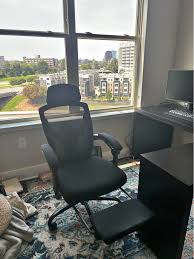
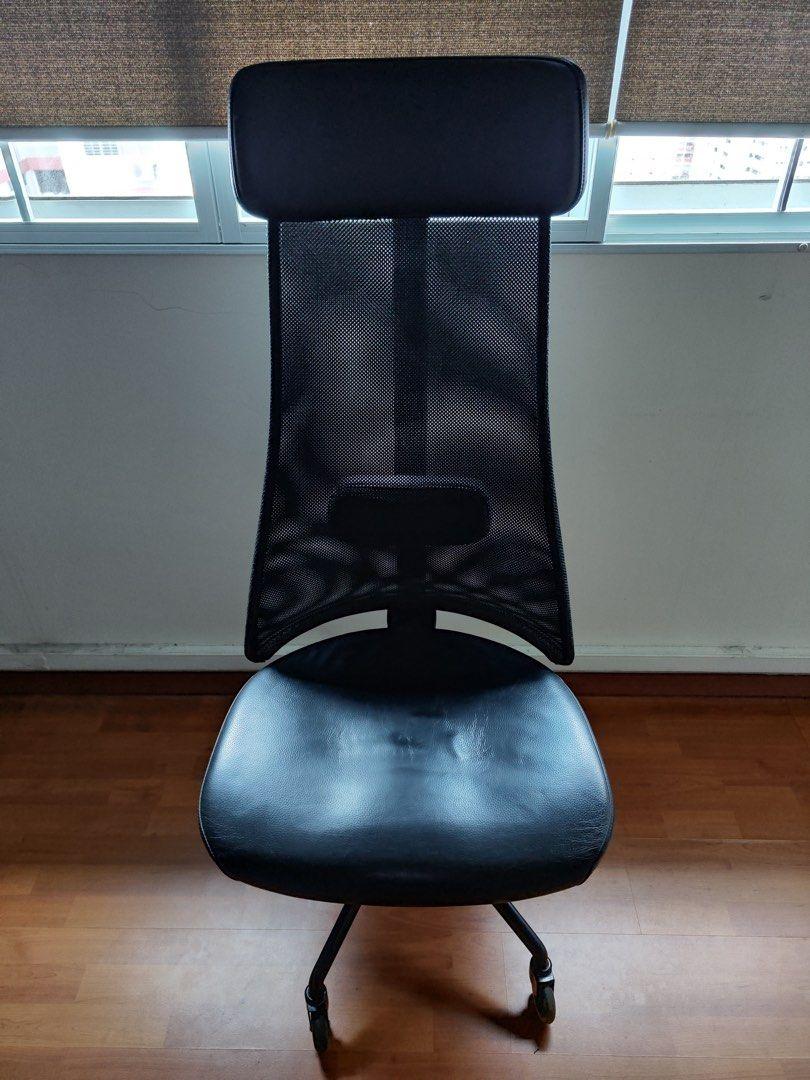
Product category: items_chair
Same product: no